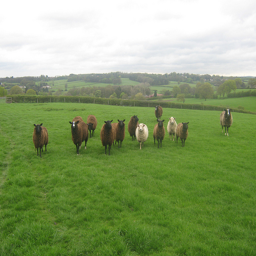
A flock of sheep standing around in a grass field.
A flock of sheep standing in a field of grass.
brown and white sheep stand together in a grass field
A herd of sheep walking along a lush green field.
a flock of sheep in a green pasture